History of the Outer Hebrides

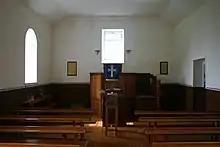
The interior of the church at Oiseabhal, St Kilda

Tourism had a destabilising impact on St Kilda. During the 19th century steamers began to visit Hirta, enabling the islanders to earn money from the sale of tweeds and birds' eggs but at the expense of their self-esteem as the tourists clearly regarded them as curiosities.